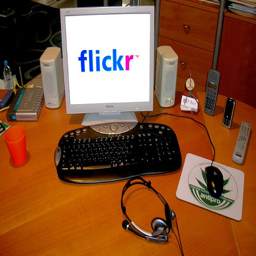
A desk has a computer and headphones on it.
Computer components are sitting on top of the desk.
flickr on the computer monitor on top of the desk.
A computer and a headset sit on a desk.
A computer desk with a monitor, keyboard and mouse.